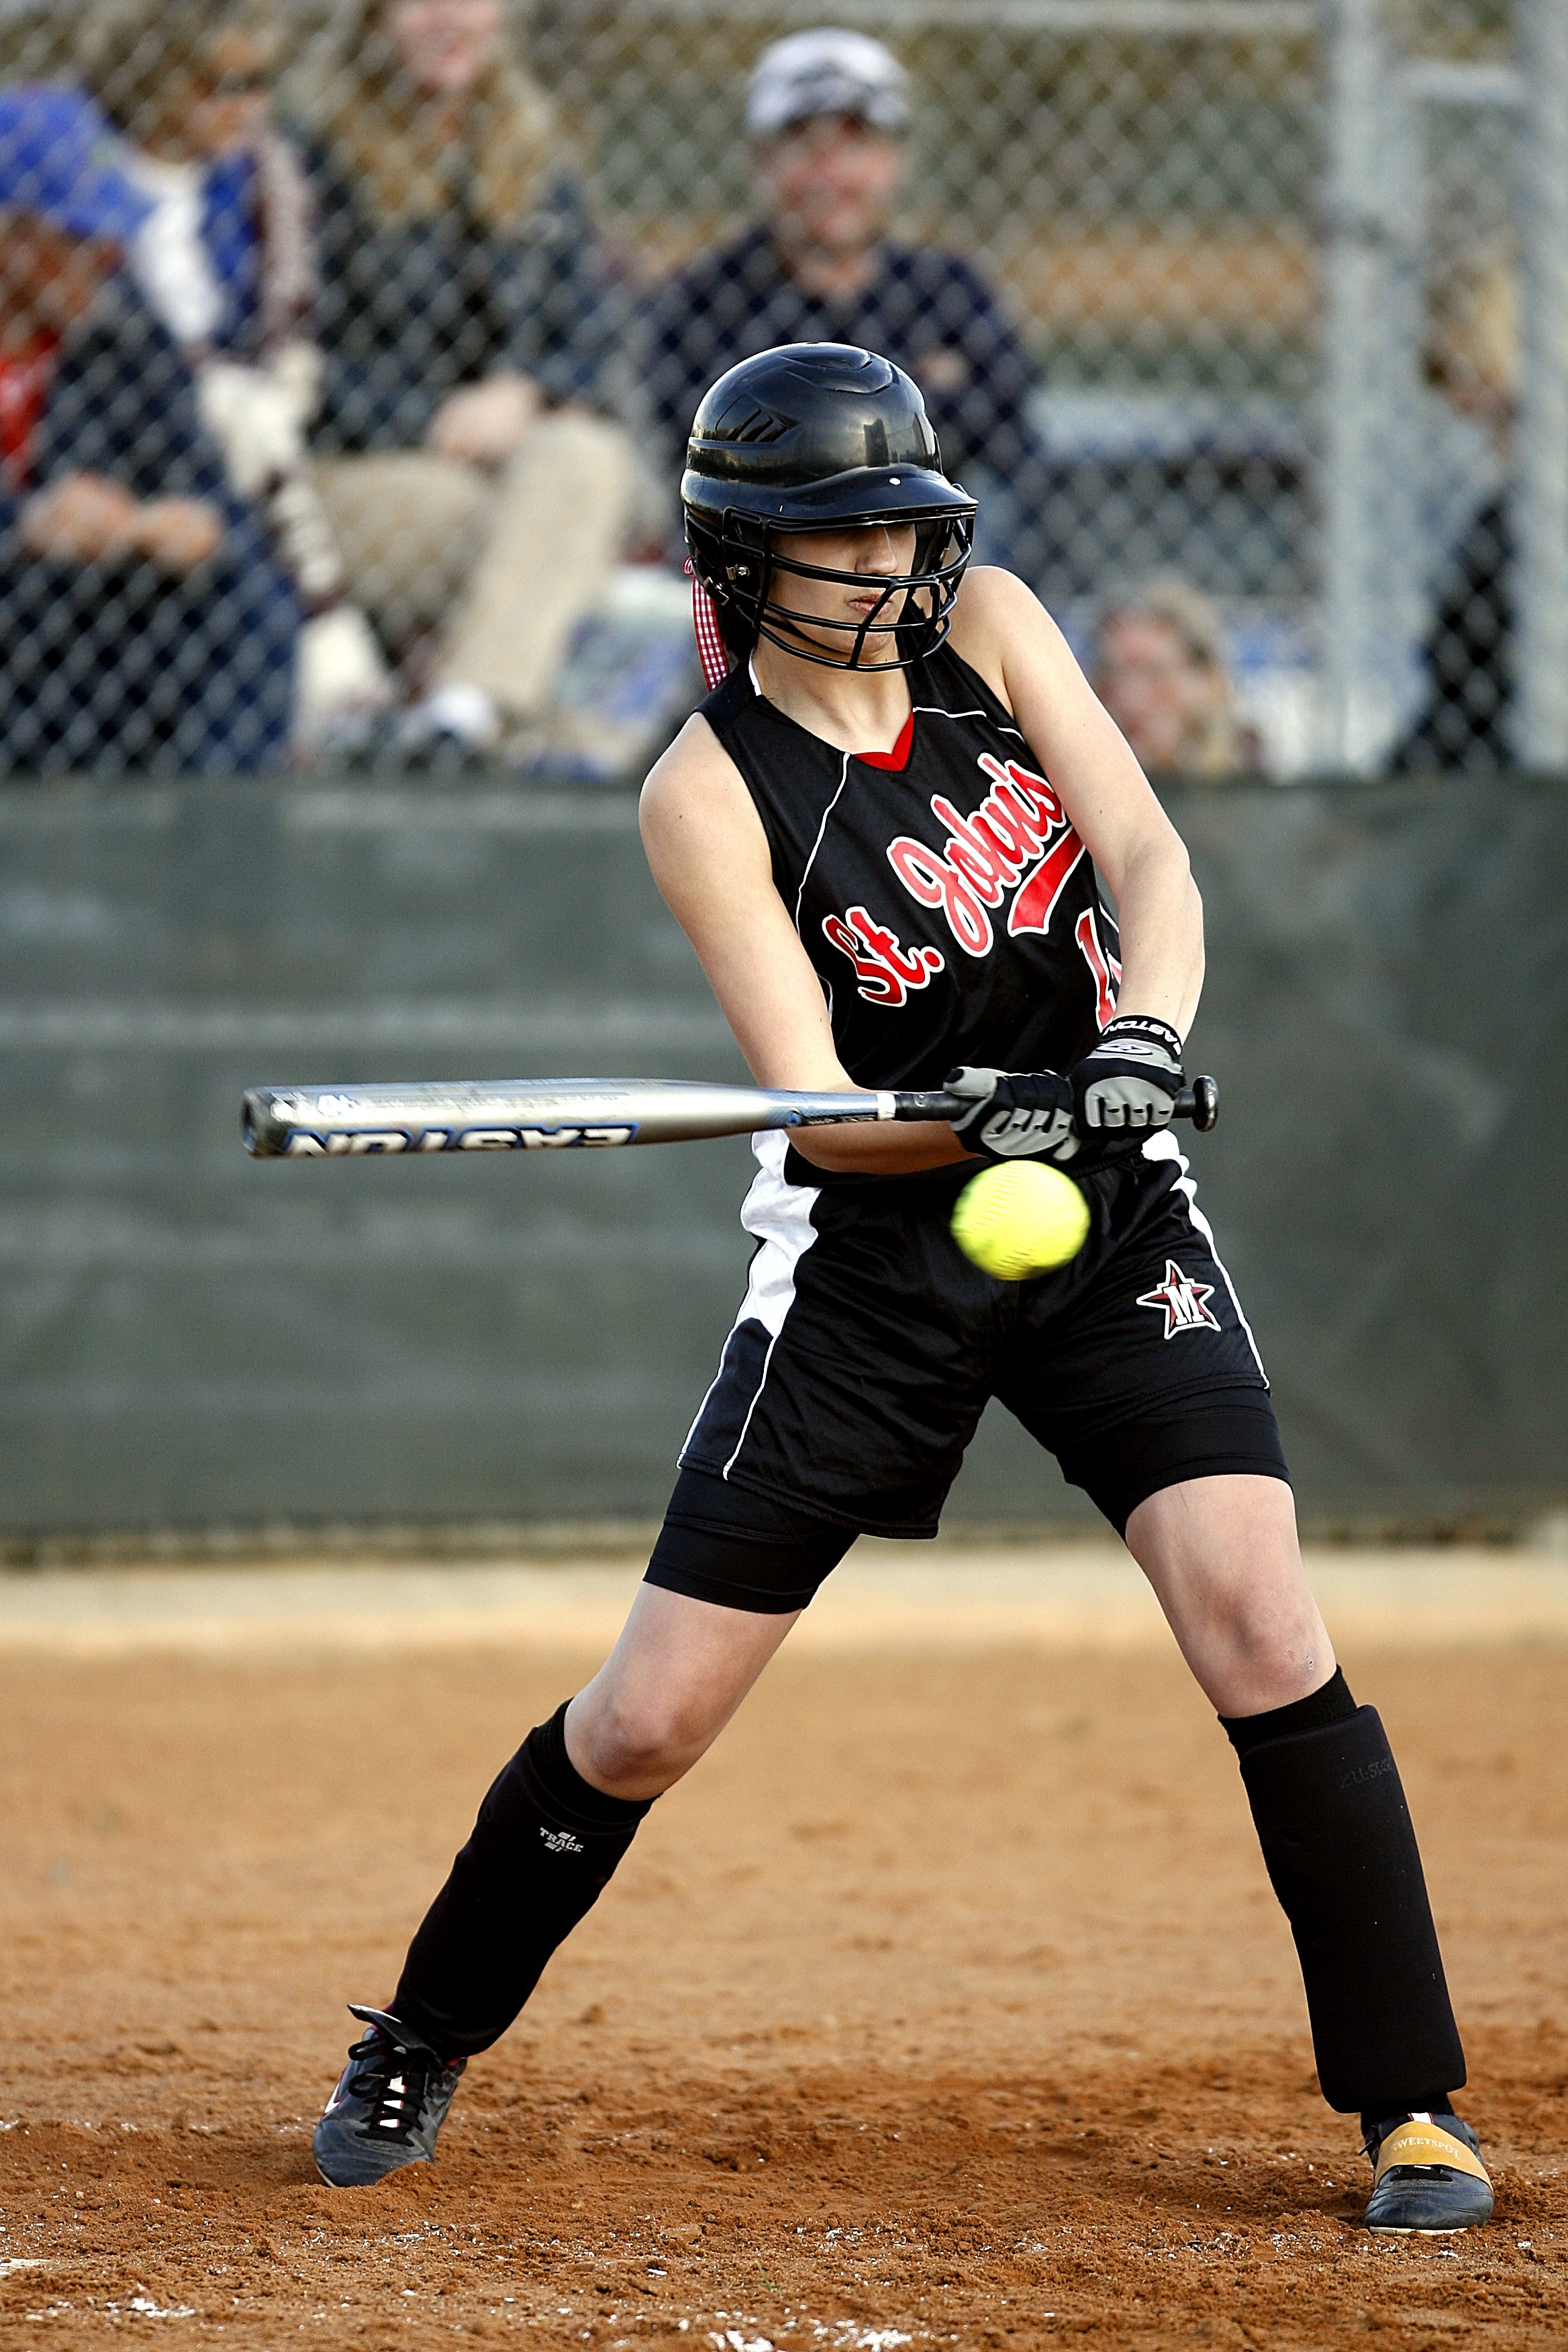
baseball, sport, game, home, female, youth, dirt, action, player, pitch, teenager, batter, competition, girls, sports, helmet, swinging, ball, uniform, bat, teen, athlete, tournament, strike, concentration, hitting, catcher, batting, softball, infield, ball game, hitter, team sport, college baseball, competition event, bat and ball games, baseball positions, college softball